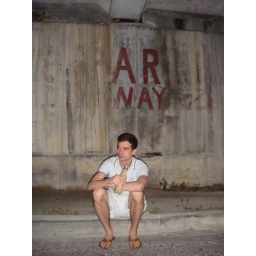
Nothing says Saturday night like drinking out of a paper bag under a bridge!